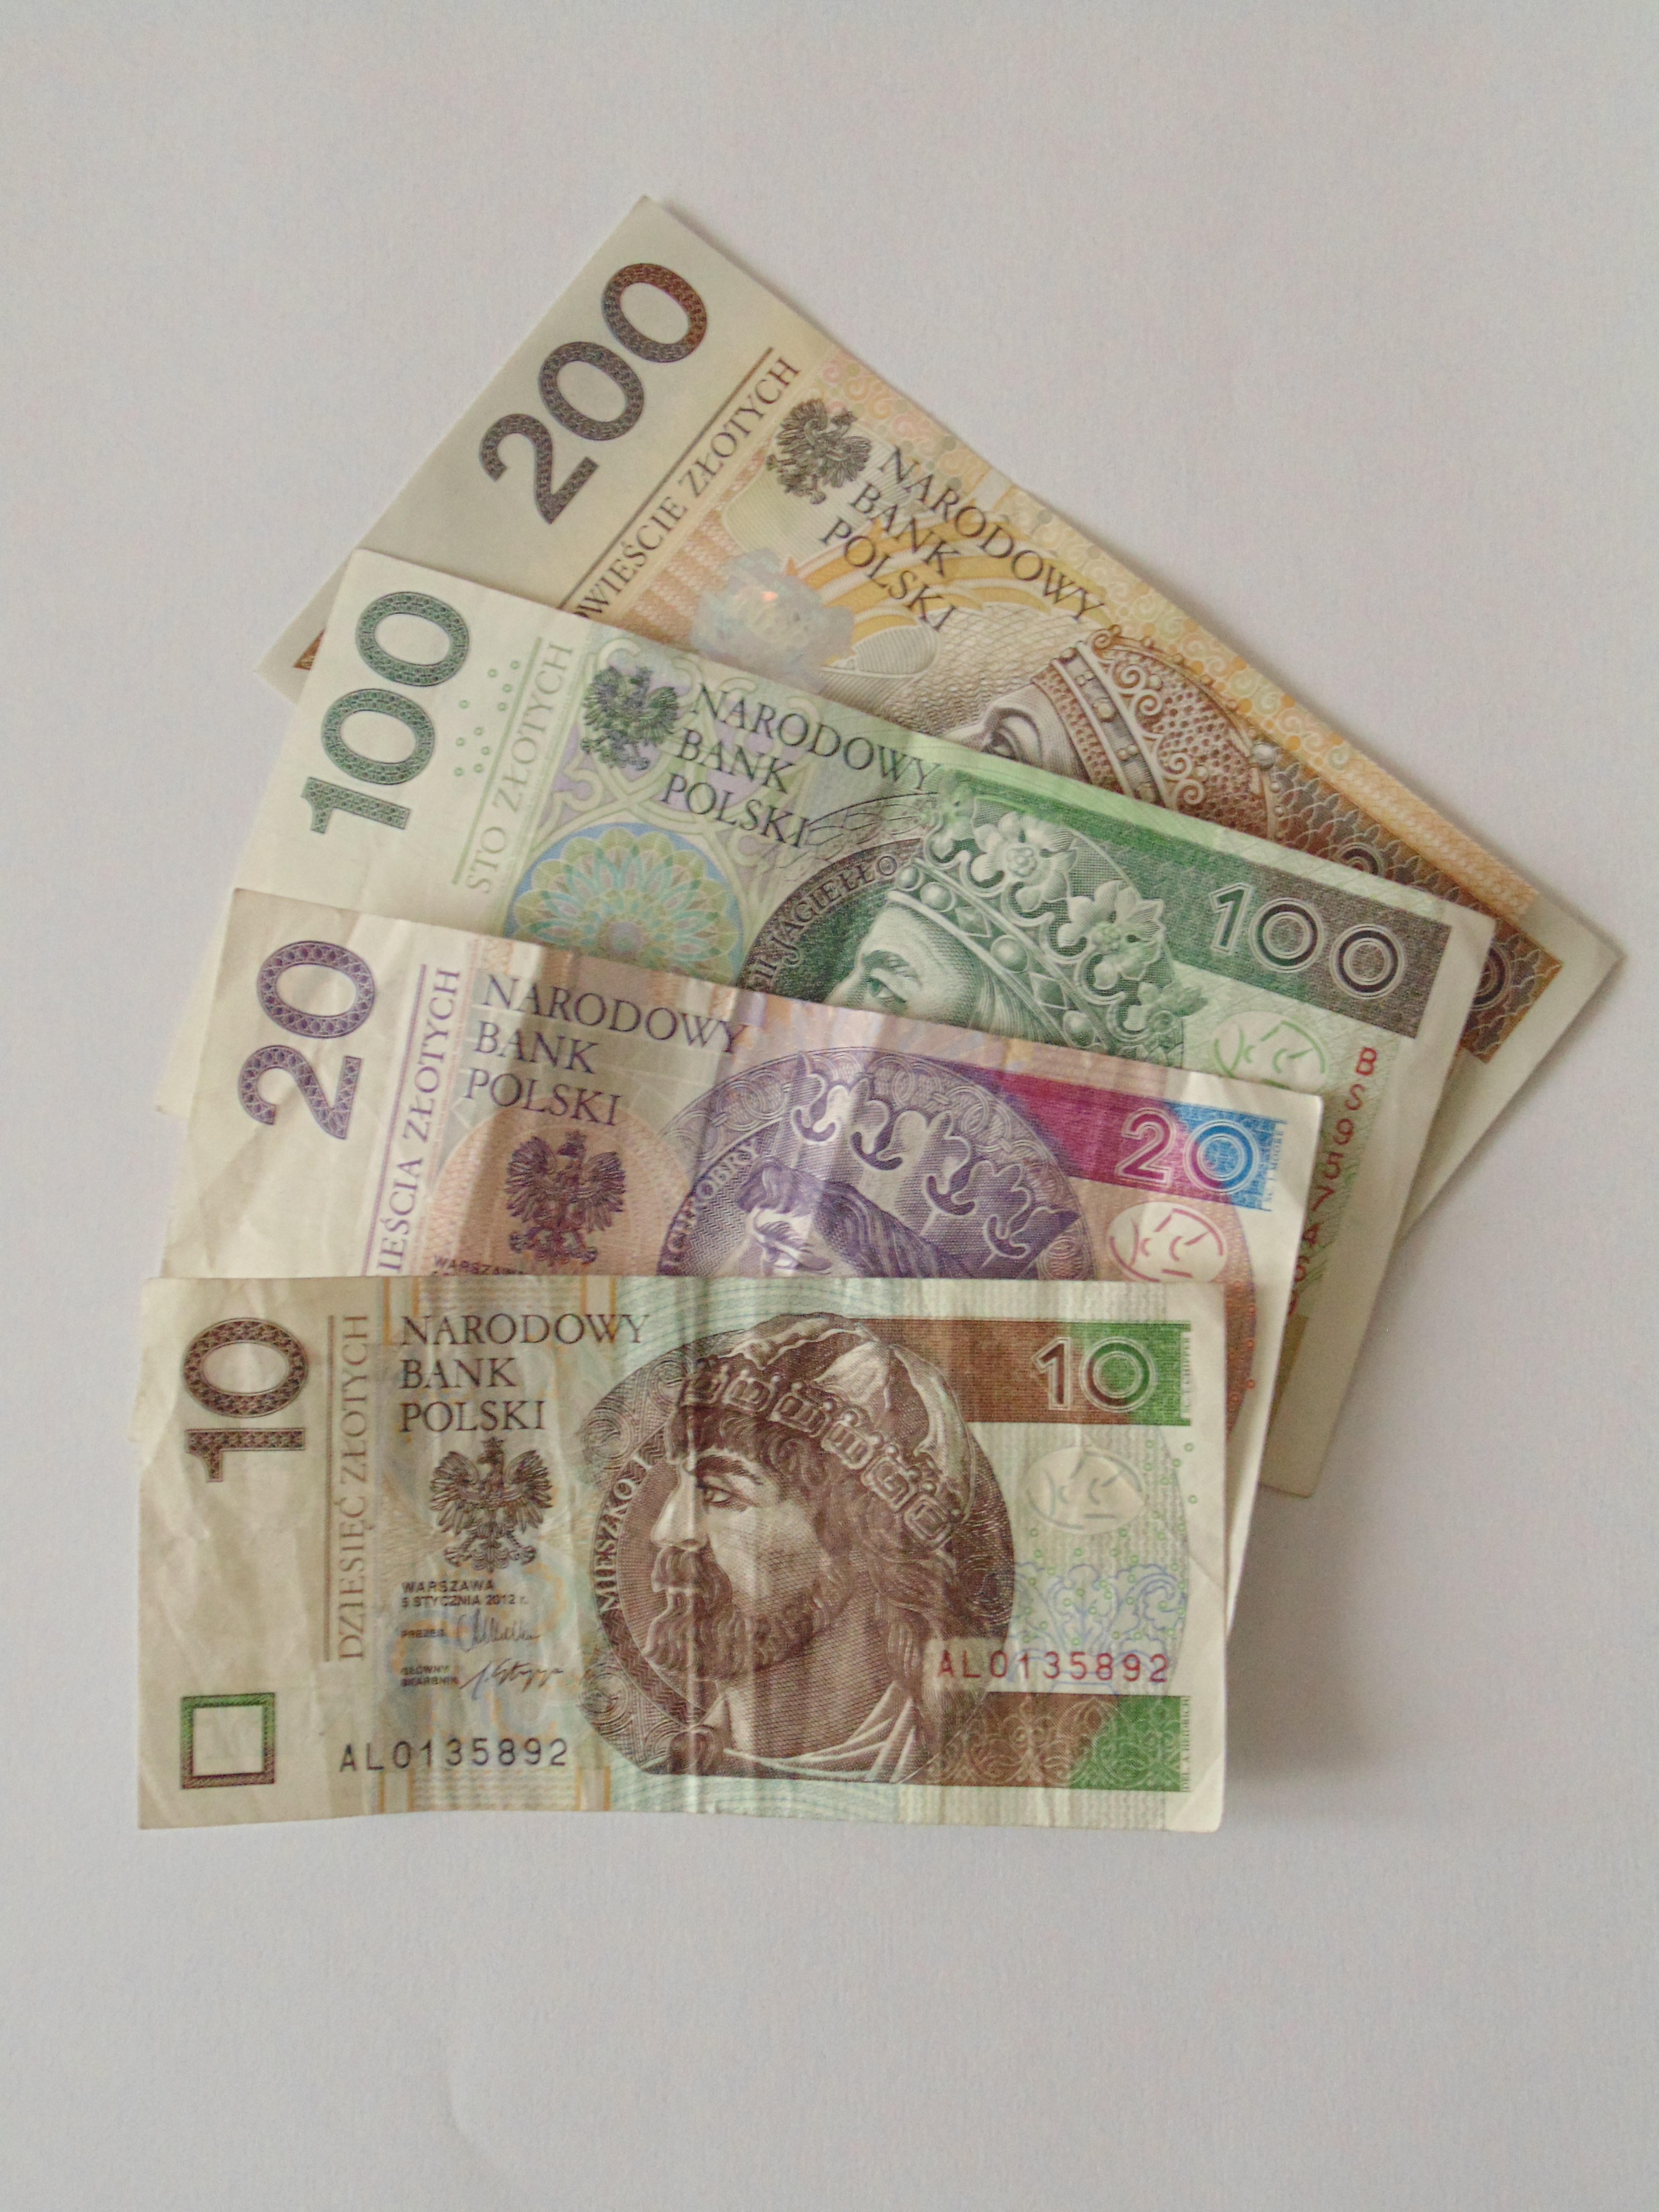
money, paper, label, cash, poland, currency, dollar, document, polish, banknotes, banknote